Spring Song (1954 film)

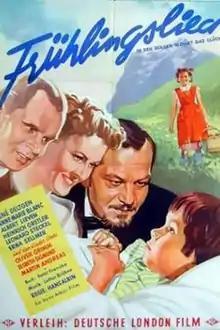

Spring Song is a 1954 German-Italian drama film directed by Hans Albin, and starring Anne-Marie Blanc, René Deltgen, and Albert Lieven.